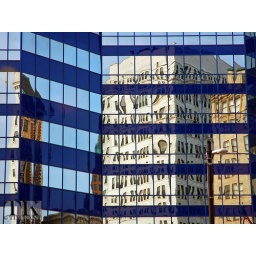
&amp;quot;Dr. Seuss in Blue&amp;quot; Reflections of neighboring buildings in the steel and mirror glass of the Federal Building in Milwaukee, Wisconsin, USA